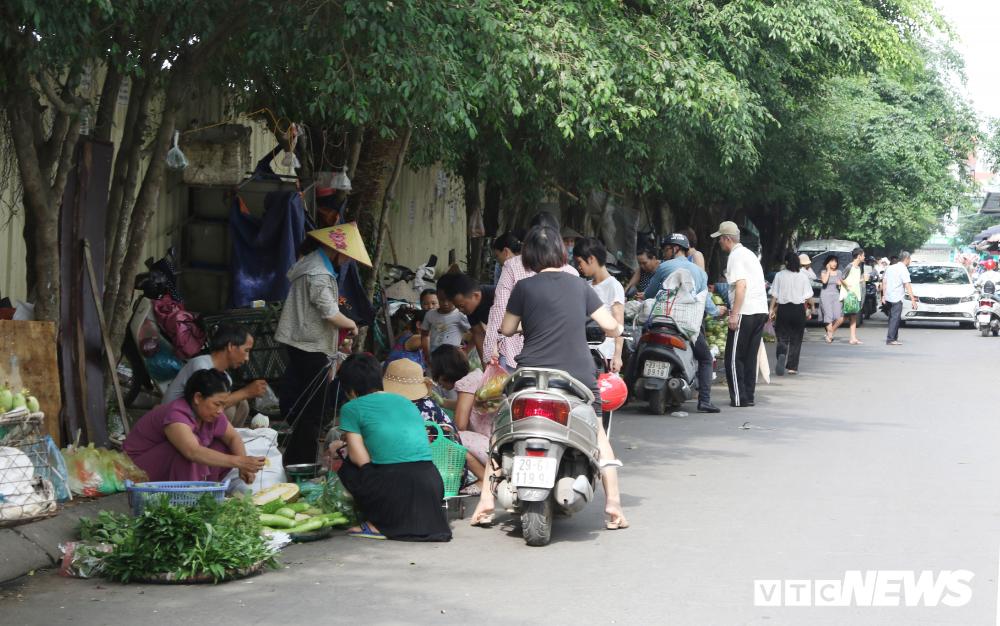
người phụ nữ mặc bộ đồ màu tím là người bán hàng trực tiếp cho người phụ nữ mặc áo xanh lá